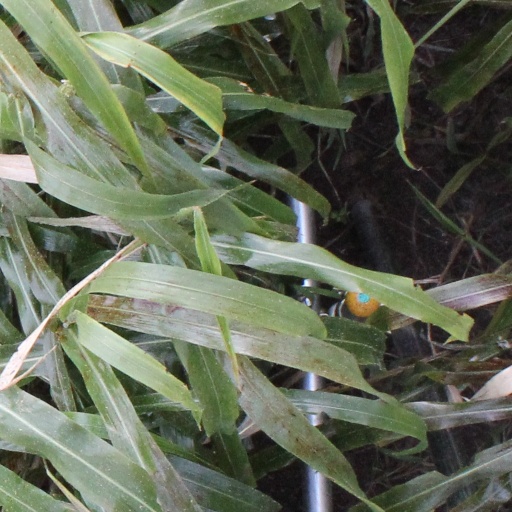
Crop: sorghum